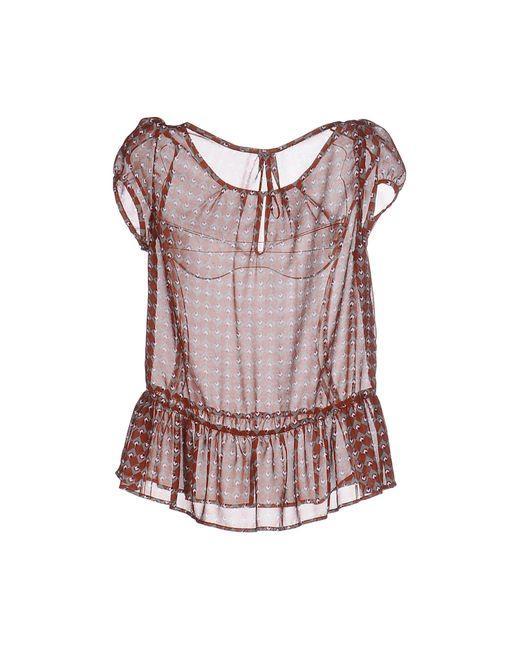
Transparentes rotes Top mit halben Ärmeln für Damen